Ebba Årsjö

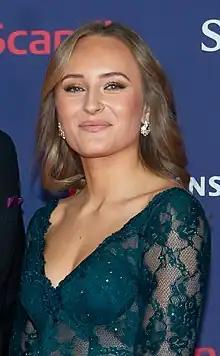
Årsjö in 2023

Ebba Årsjö (born 12 January 2001) is a Swedish para alpine skier who competed at the 2022 Winter Paralympics.